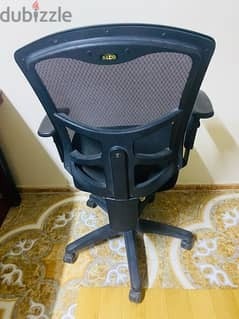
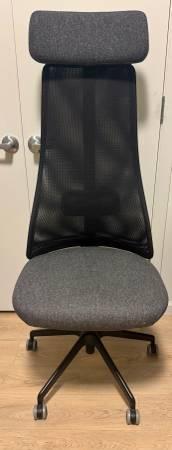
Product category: items_chair
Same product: no